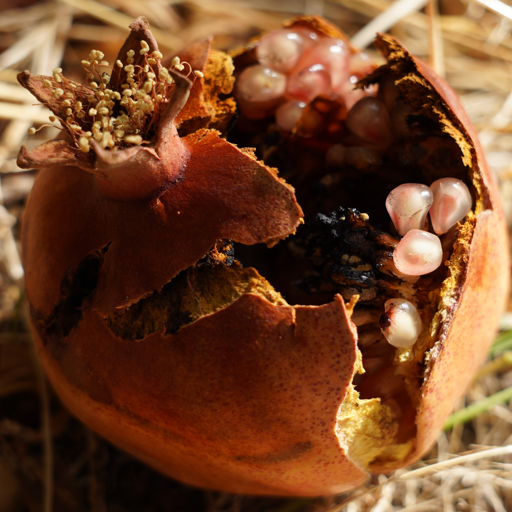
Label: Ectomyelois ceratoniae